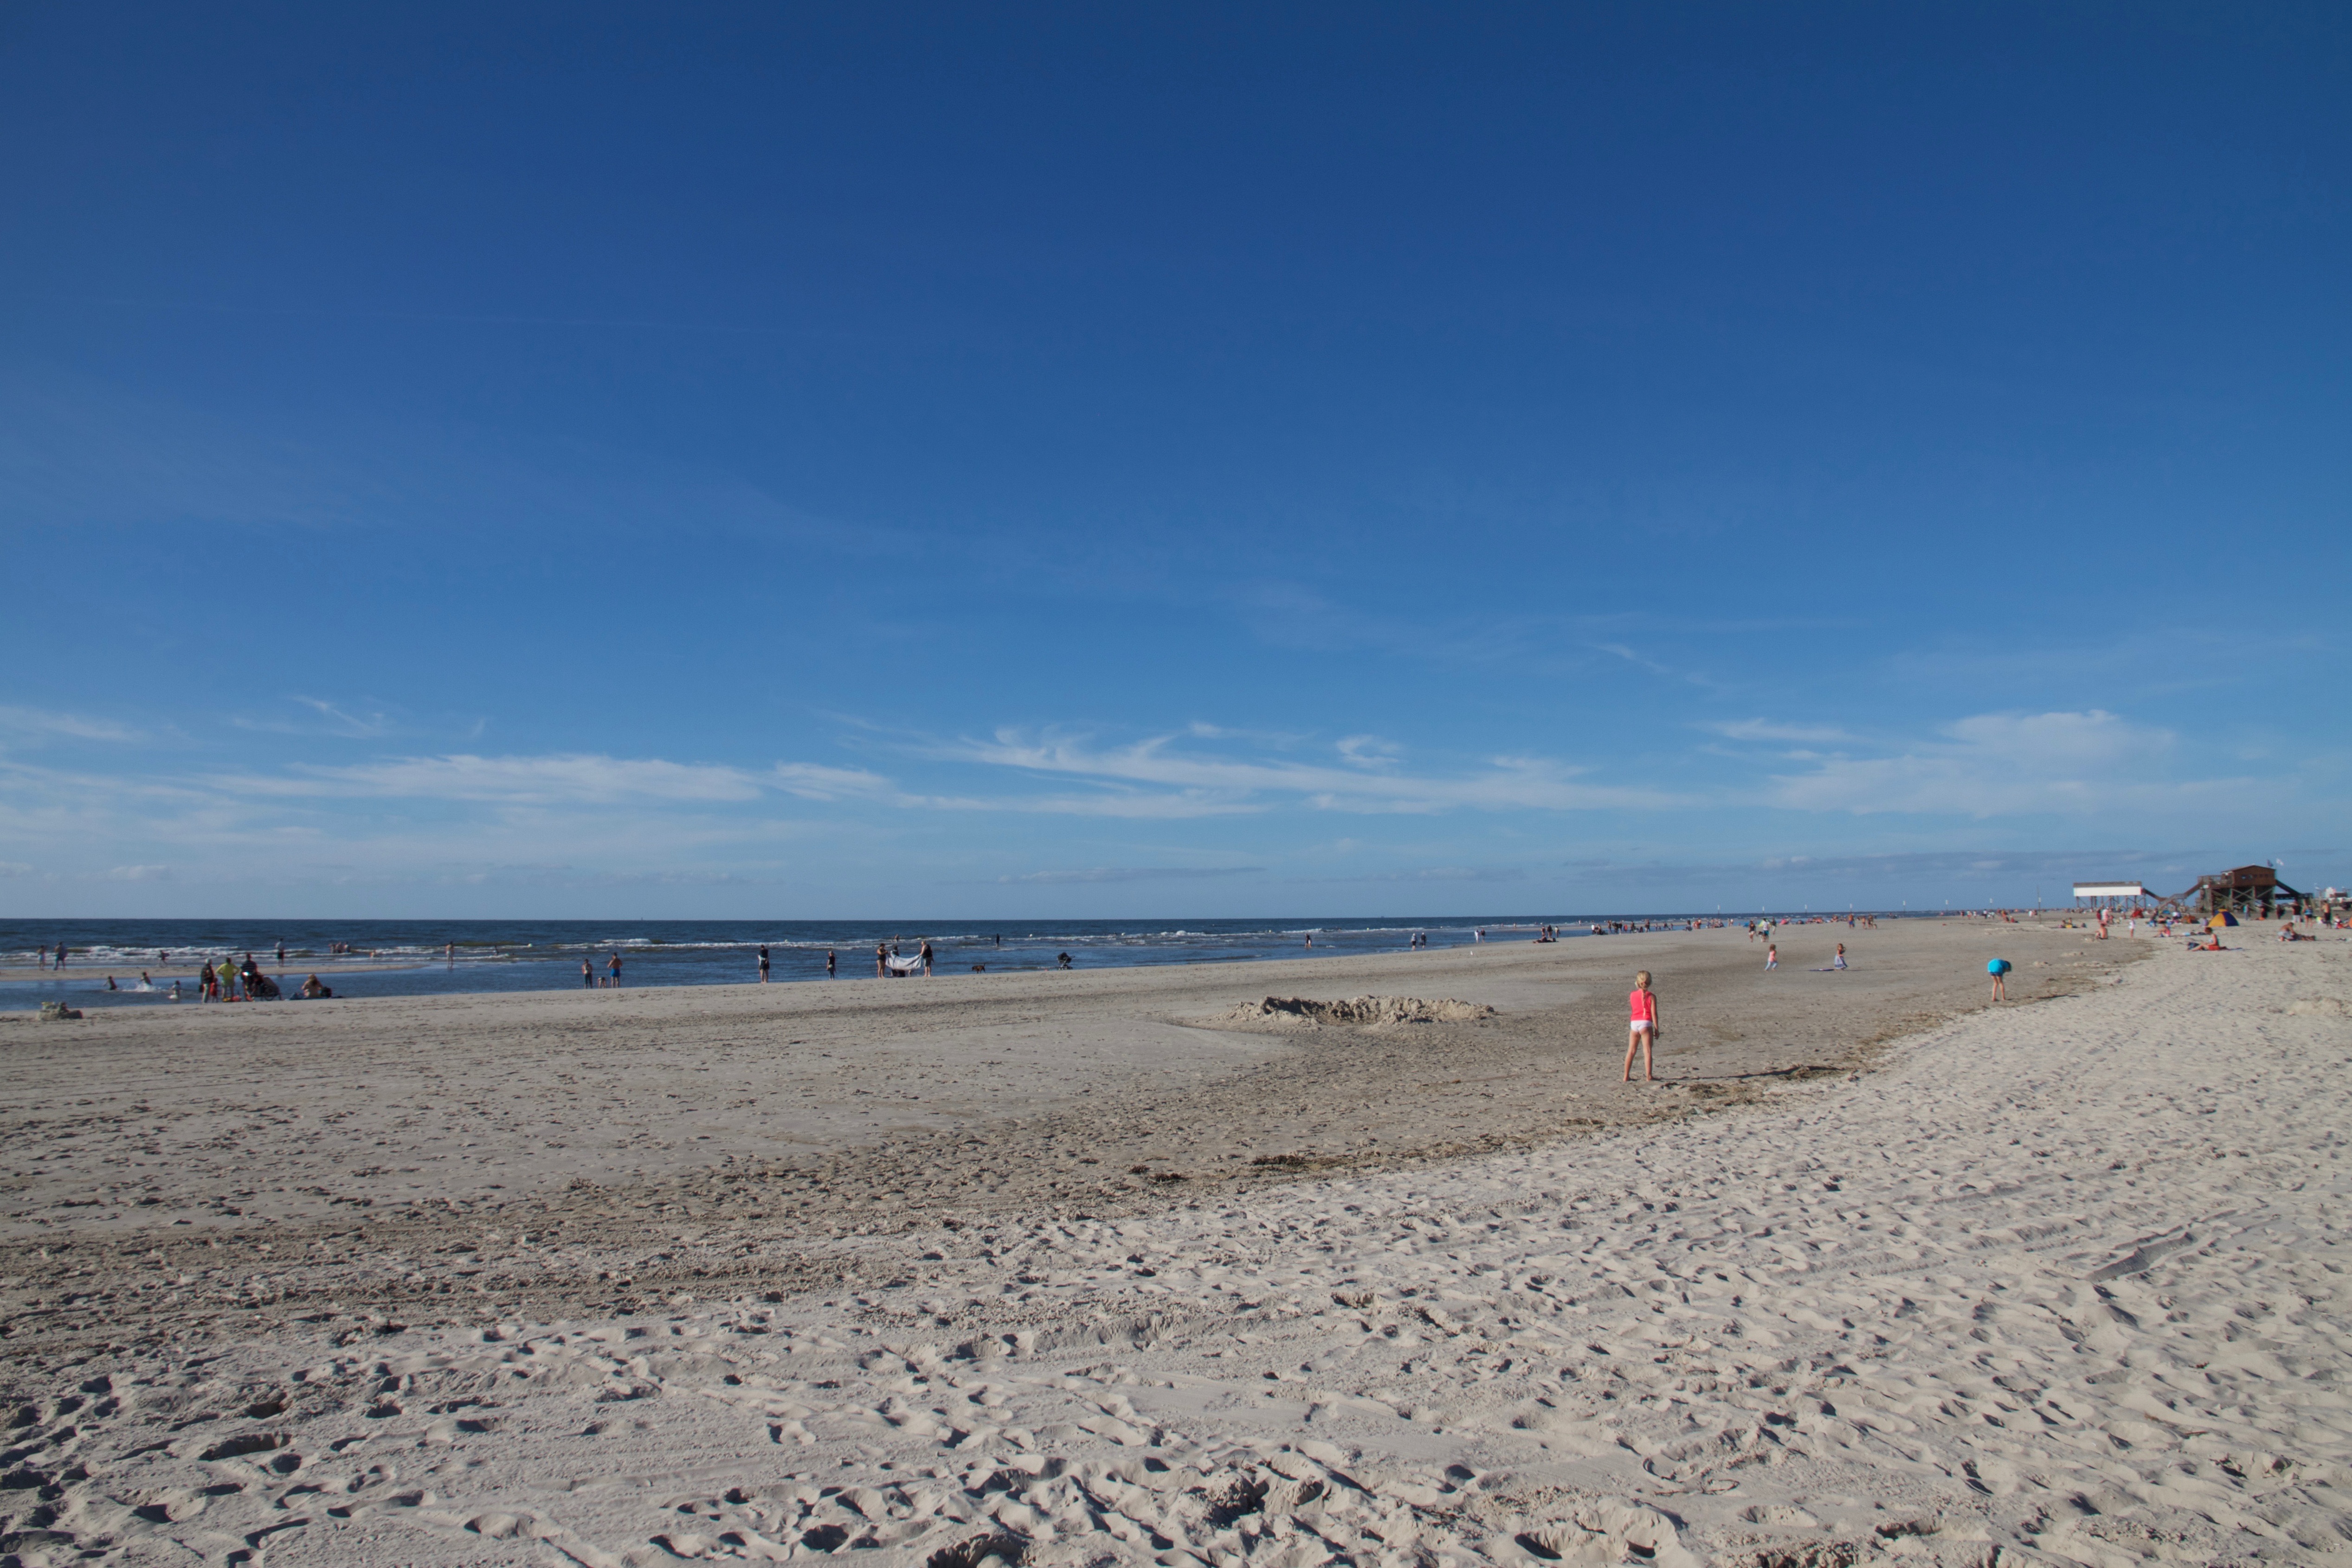
beach, sea, coast, sand, ocean, horizon, sky, sun, shore, wave, summer, swim, holiday, material, body of water, habitat, north sea, recovery, back light, nordfriesland, sand beach, st peter, ording, world natural heritage, mudflat, natural environment, wind wave